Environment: real
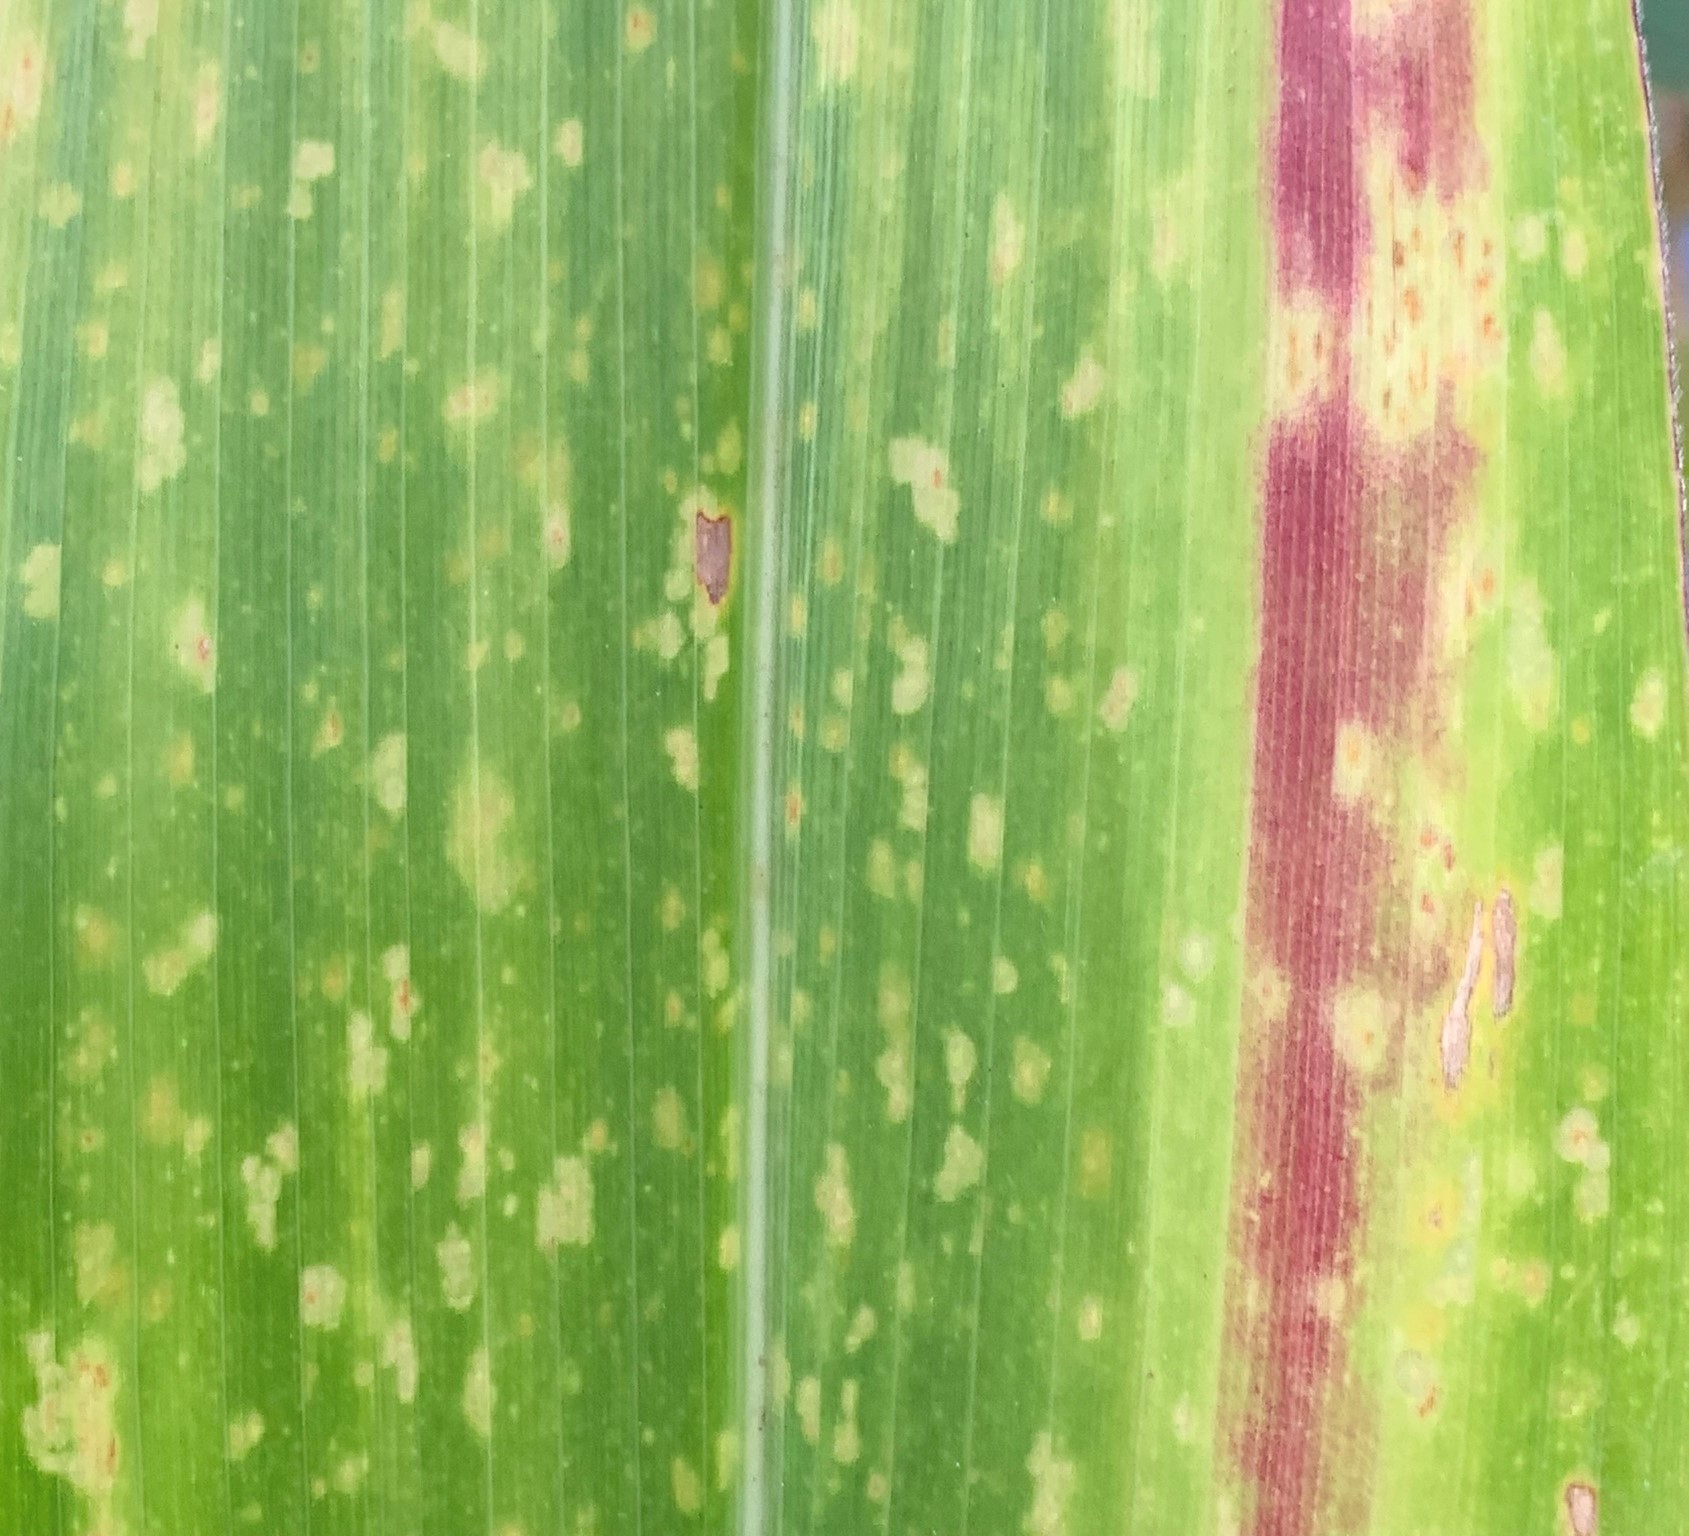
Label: lethal_necrosis